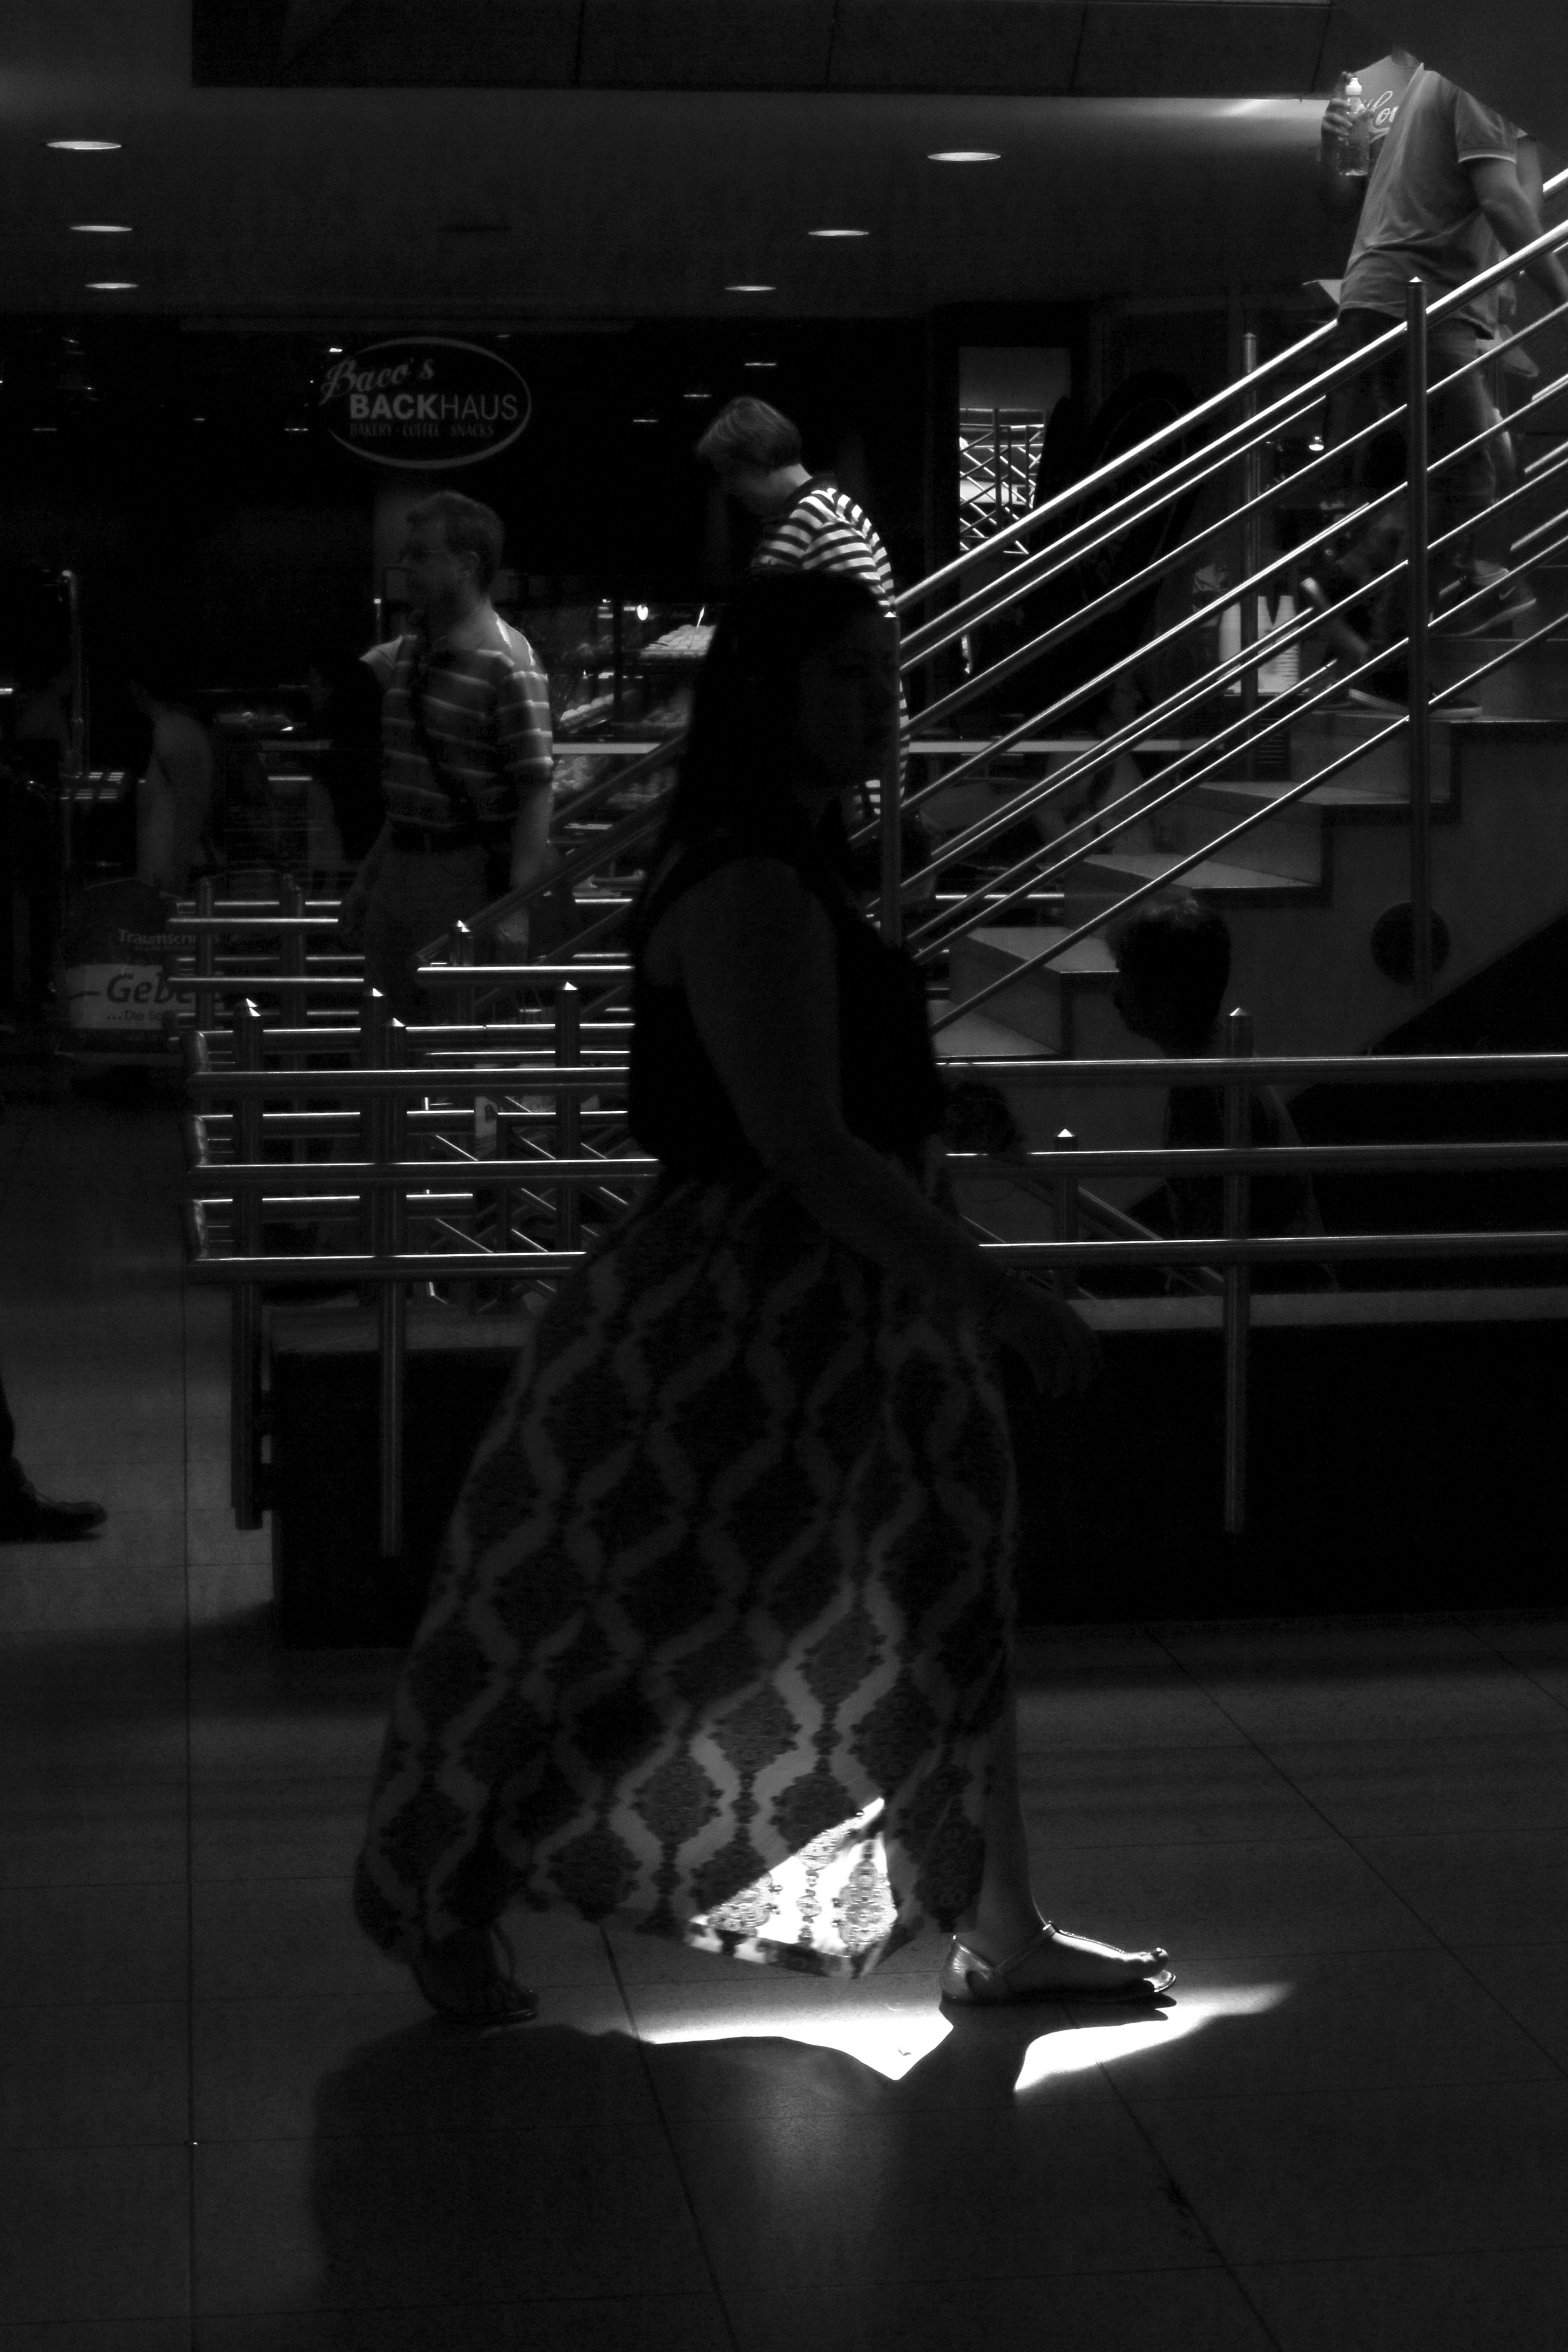
rock, person, light, black and white, people, woman, white, street, night, photography, town, city, urban, dark, europe, mystery, shadow, darkness, black, monochrome, performance art, streetphotography, bw, blackandwhite, blackwhite, candid, shadows, stage, moments, stadt, photograph, europa, germany, deutschland, alemania, allemagne, licht, strasse, sw, schwarzweiss, deutsch, schwarzweis, skirt, schatten, streetscene, shape, snap, moment, frankfurtmain, frankfurtammain, frankfurtam, frankfurtamain, francfort, germania, hesse, hassia, hessen, leute, strasenszene, strassenszene, mensch, menschen, persons, personen, strassenfotografie, strase, unposed, ungestellt, frankfurt, frau, geman, gehemnis, st dtisch, monochrome photography, film noir